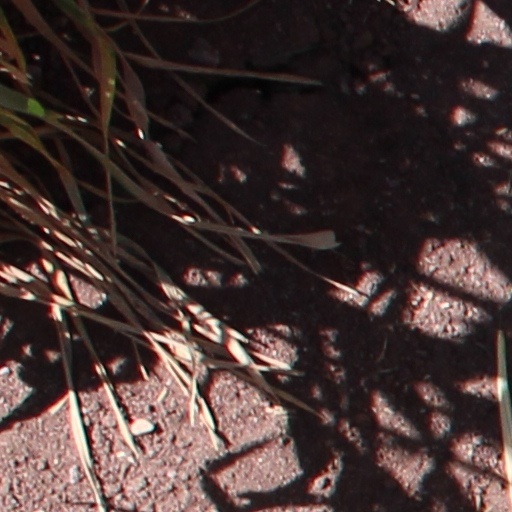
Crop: wheat